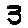
Label: 3